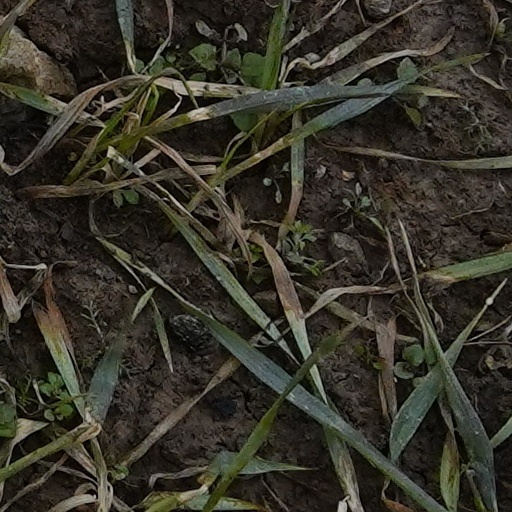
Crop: wheat